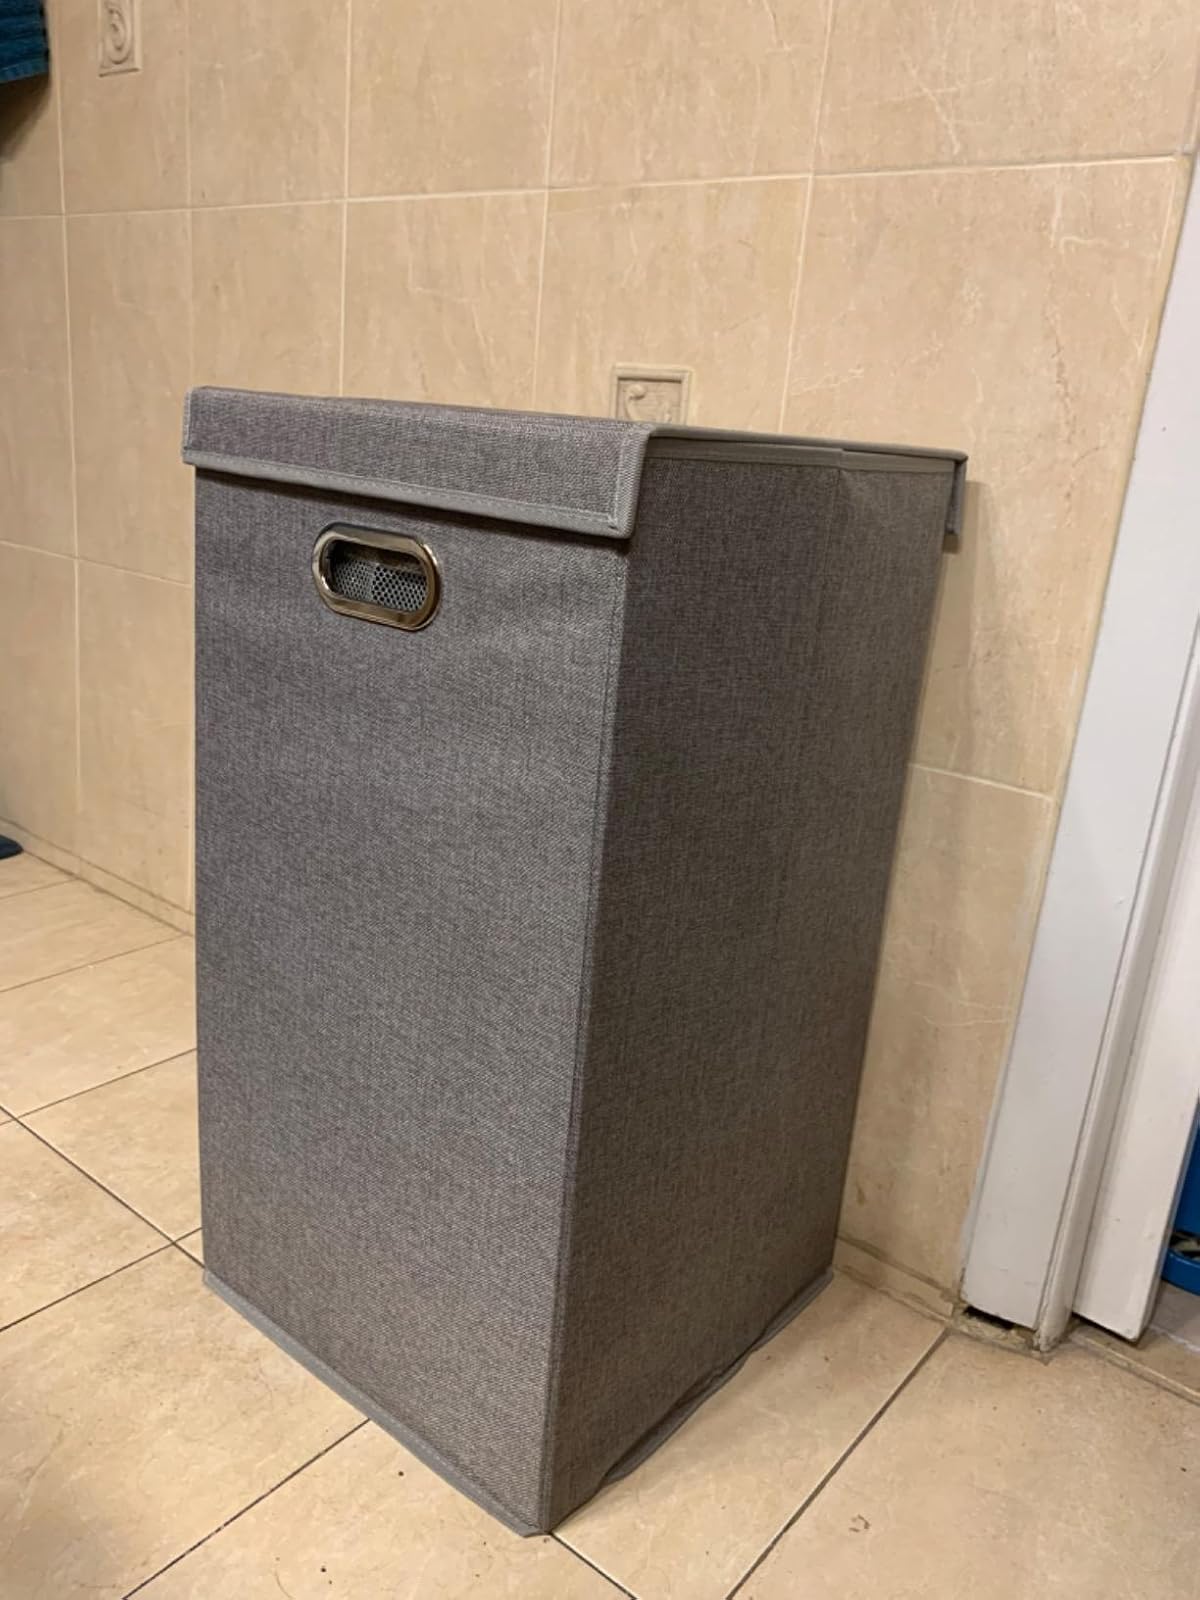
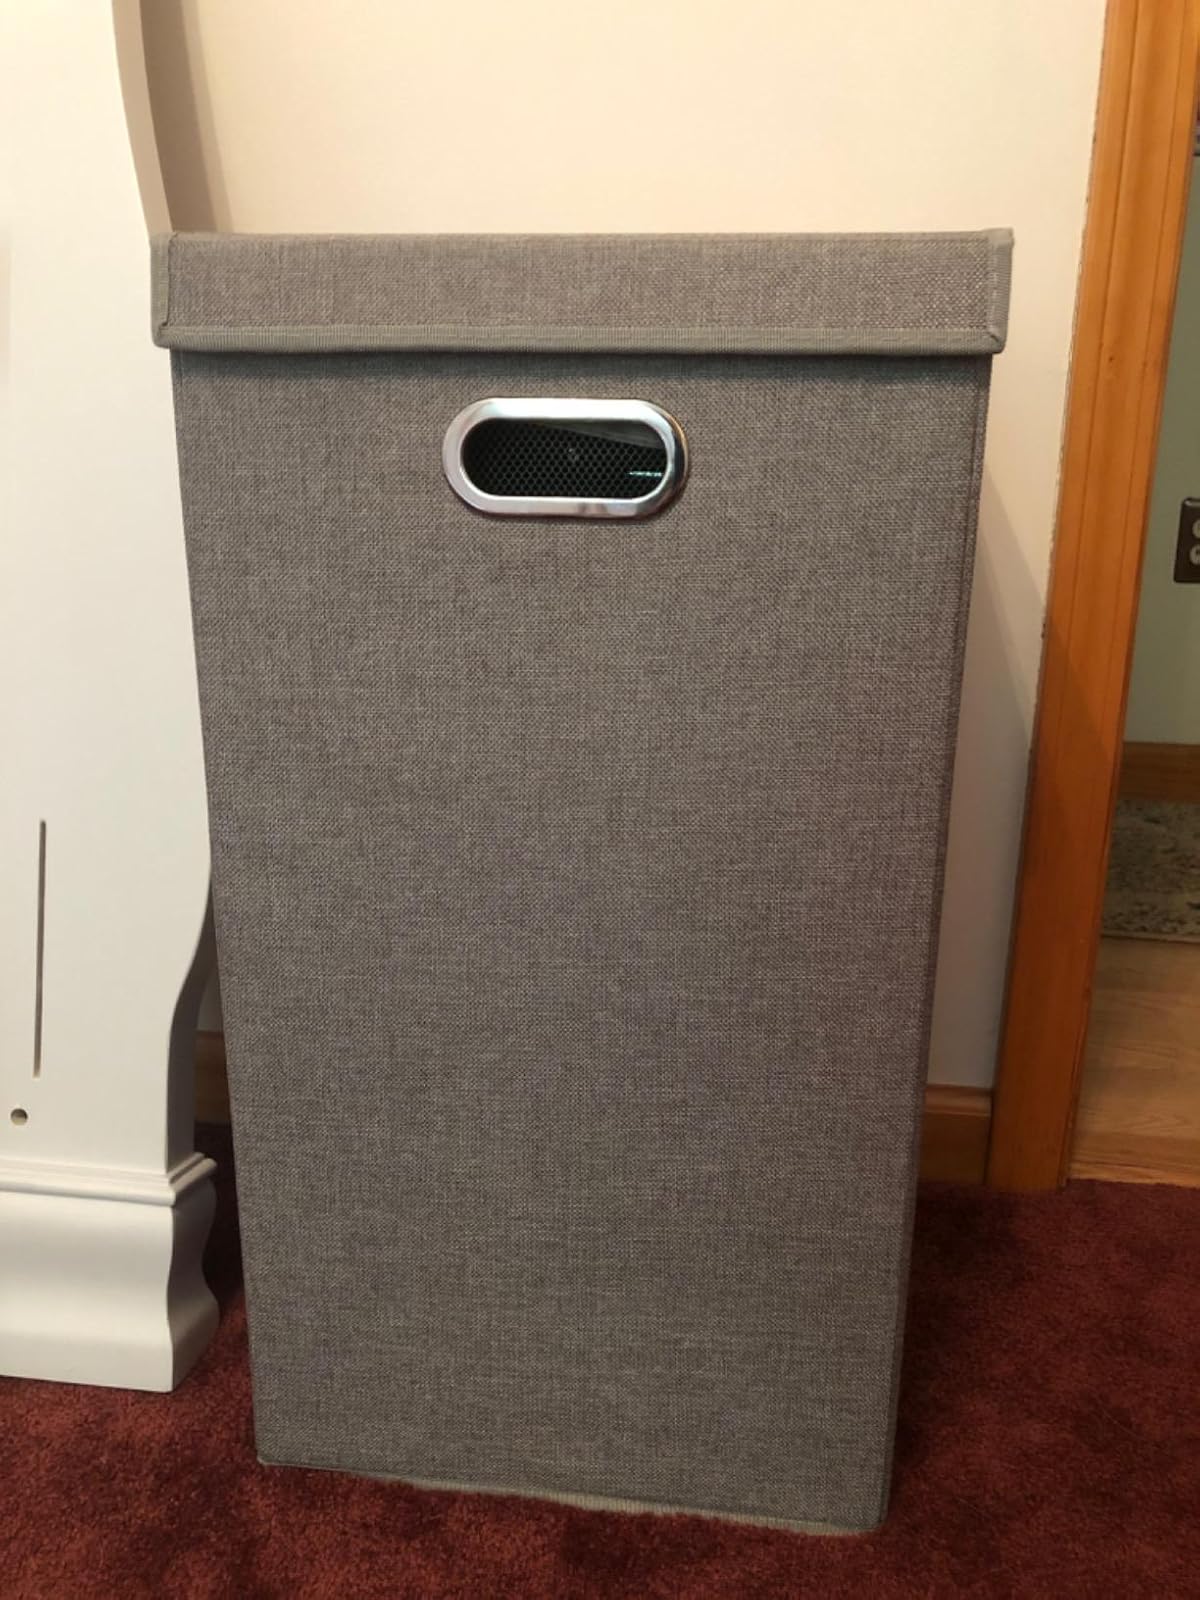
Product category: items_hamper
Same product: yes